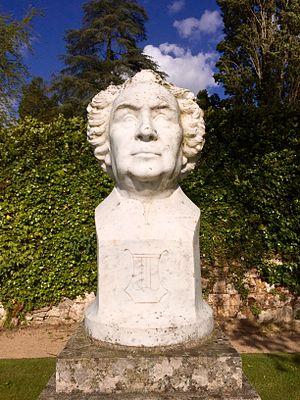
Buste du chansonnier René de Buxeuil, parc René-Boylesve de Descartes (Indre-et-Loire, France).
René de Buxeuil, nom de scène de Jean-Baptiste Chevrier, est un compositeur et chansonnier français, né à Buxeuil au lieu-dit Plancoulaine le 4 juin 1881 et mort à Paris le 16 juillet 1959.